Azaras's capuchin

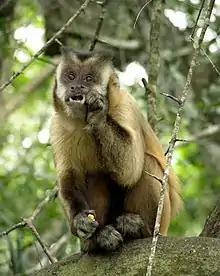
Azara's capuchin monkey ("Sapajus cay)" eating.

They normally present medium-length fur with several different tones of brown throughout the body. Their limbs are usually a darker colour, as well as their tuft. Compared to the rest of the "Sapajus" species, "S. cay" exhibits a dark stripe of hair on the front of their ears, which resembles sideburns. There has been major disagreements on the true taxonomic nature of these species because of their high morphological variability. "S. cay" individuals exhibit inter and intra-population polymorphism, they also exhibit sexual dimorphism and significant changes in their morphology at different ages.